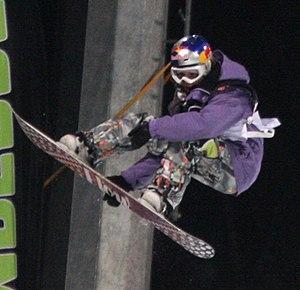
Šárka Pančochová, née le 1ᵉʳ novembre 1990 à Uherské Hradiště, est une snowboardeuse tchèque spécialisée dans les épreuves de half pipe et de slopestyle.